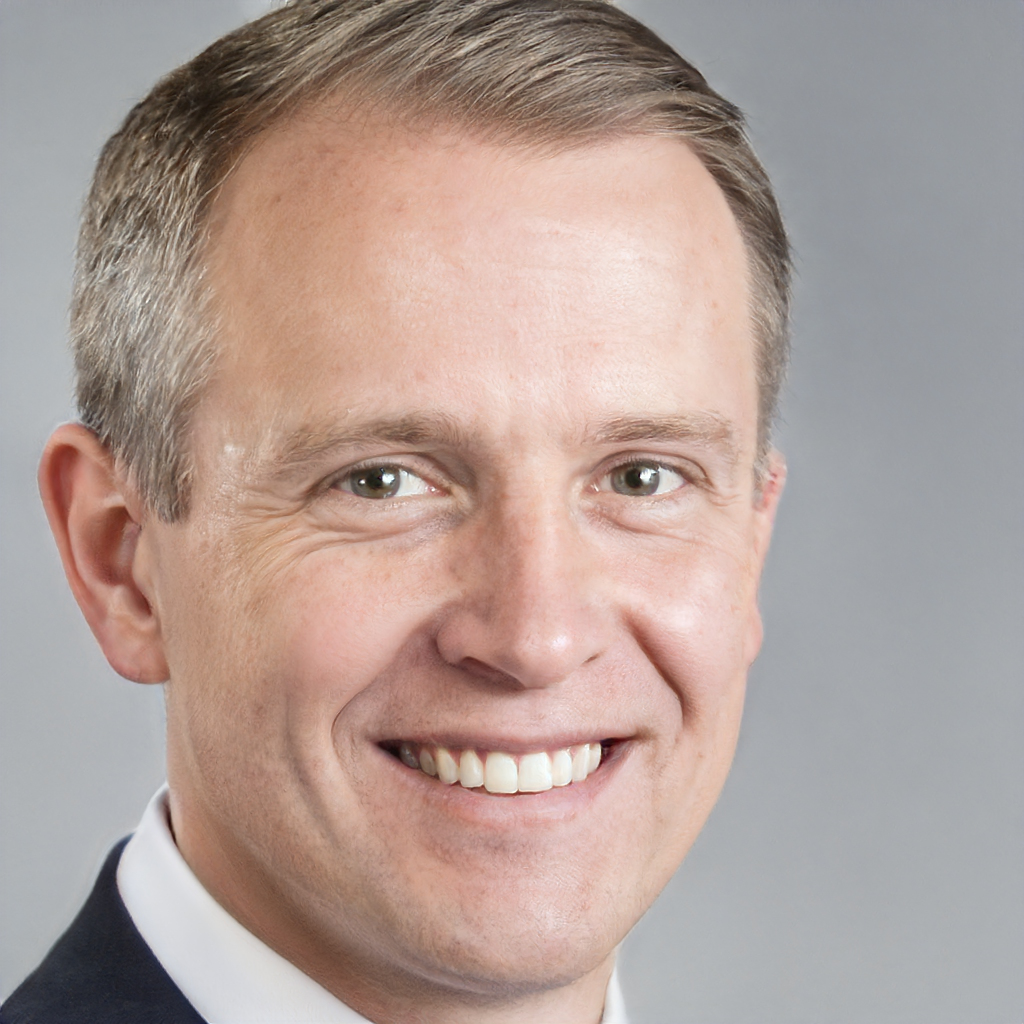
Gender: Male